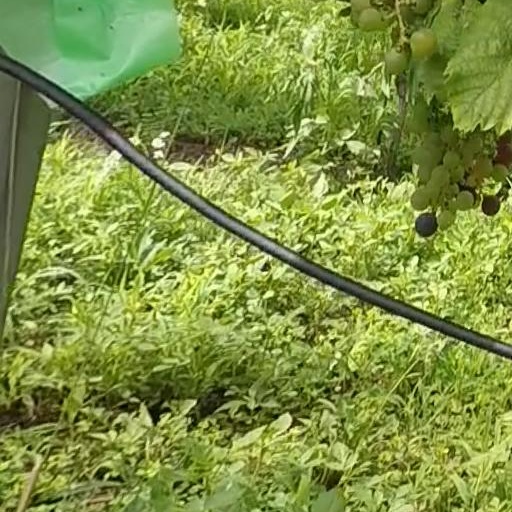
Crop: grape